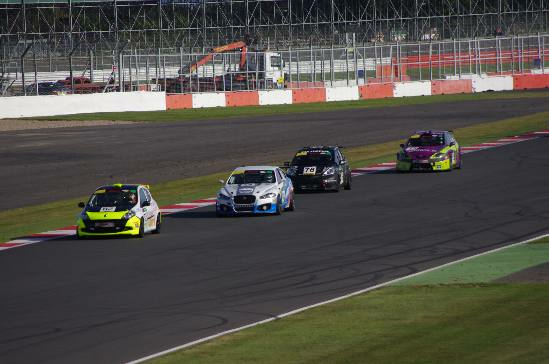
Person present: No